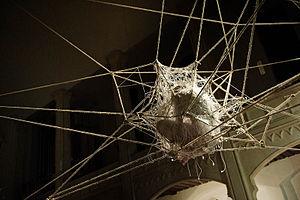
Dorothea Seror est une artiste contemporaine allemande, spécialisée dans la performance et l'installation.